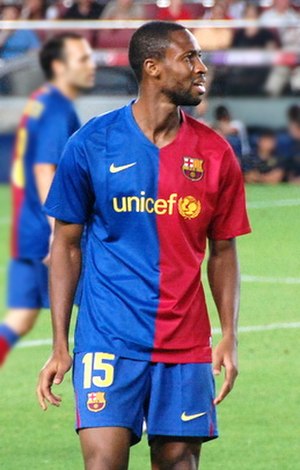
Seydou Keita
Seydou Keita er en fodboldspiller fra Mali. Han har gennem karrieren spillet for blandt andet Sevilla, FC Barcelona, Valencia og AS Roma.